1986–87 South-West Indian Ocean cyclone season

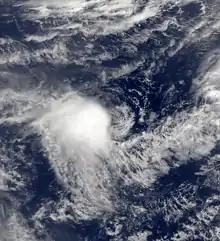
Satellite image of the unofficial August tropical storm

In addition to the storms classified by the MFR, the JTWC tracked four additional storms. The first, classified as Tropical Cyclone 01S, formed on August 1 in the northeastern portion of the basin, an infrequent event for the time of year. The storm moved westward with peak 1 minute winds of . It gradually weakened, dissipating on August 3 near Diego Garcia. The JTWC also tracked a short-lived storm in January that they classified as Tropical Cyclone 06S. The storm formed on January 7 in the eastern portion of the basin near Diego Garcia, and reached winds of while moving southeastward. After stalling on January 9, the system dissipated three days later. Later, the agency monitored Tropical Cyclone 26S beginning on April 24. The storm formed south of Diego Garcia and moved in a counterclockwise direction, first to the southeast and later to the north. After reaching peak 1 minute winds of , the storm dissipated on April 26. The final storm tracked by the agency originated on June 25 in the far northeastern portion of the basin between Diego Garcia and the Cocos Islands. It moved slowly to the southwest, failing to intensify beyond winds of . Turning to the southeast, the system dissipated on June 27.